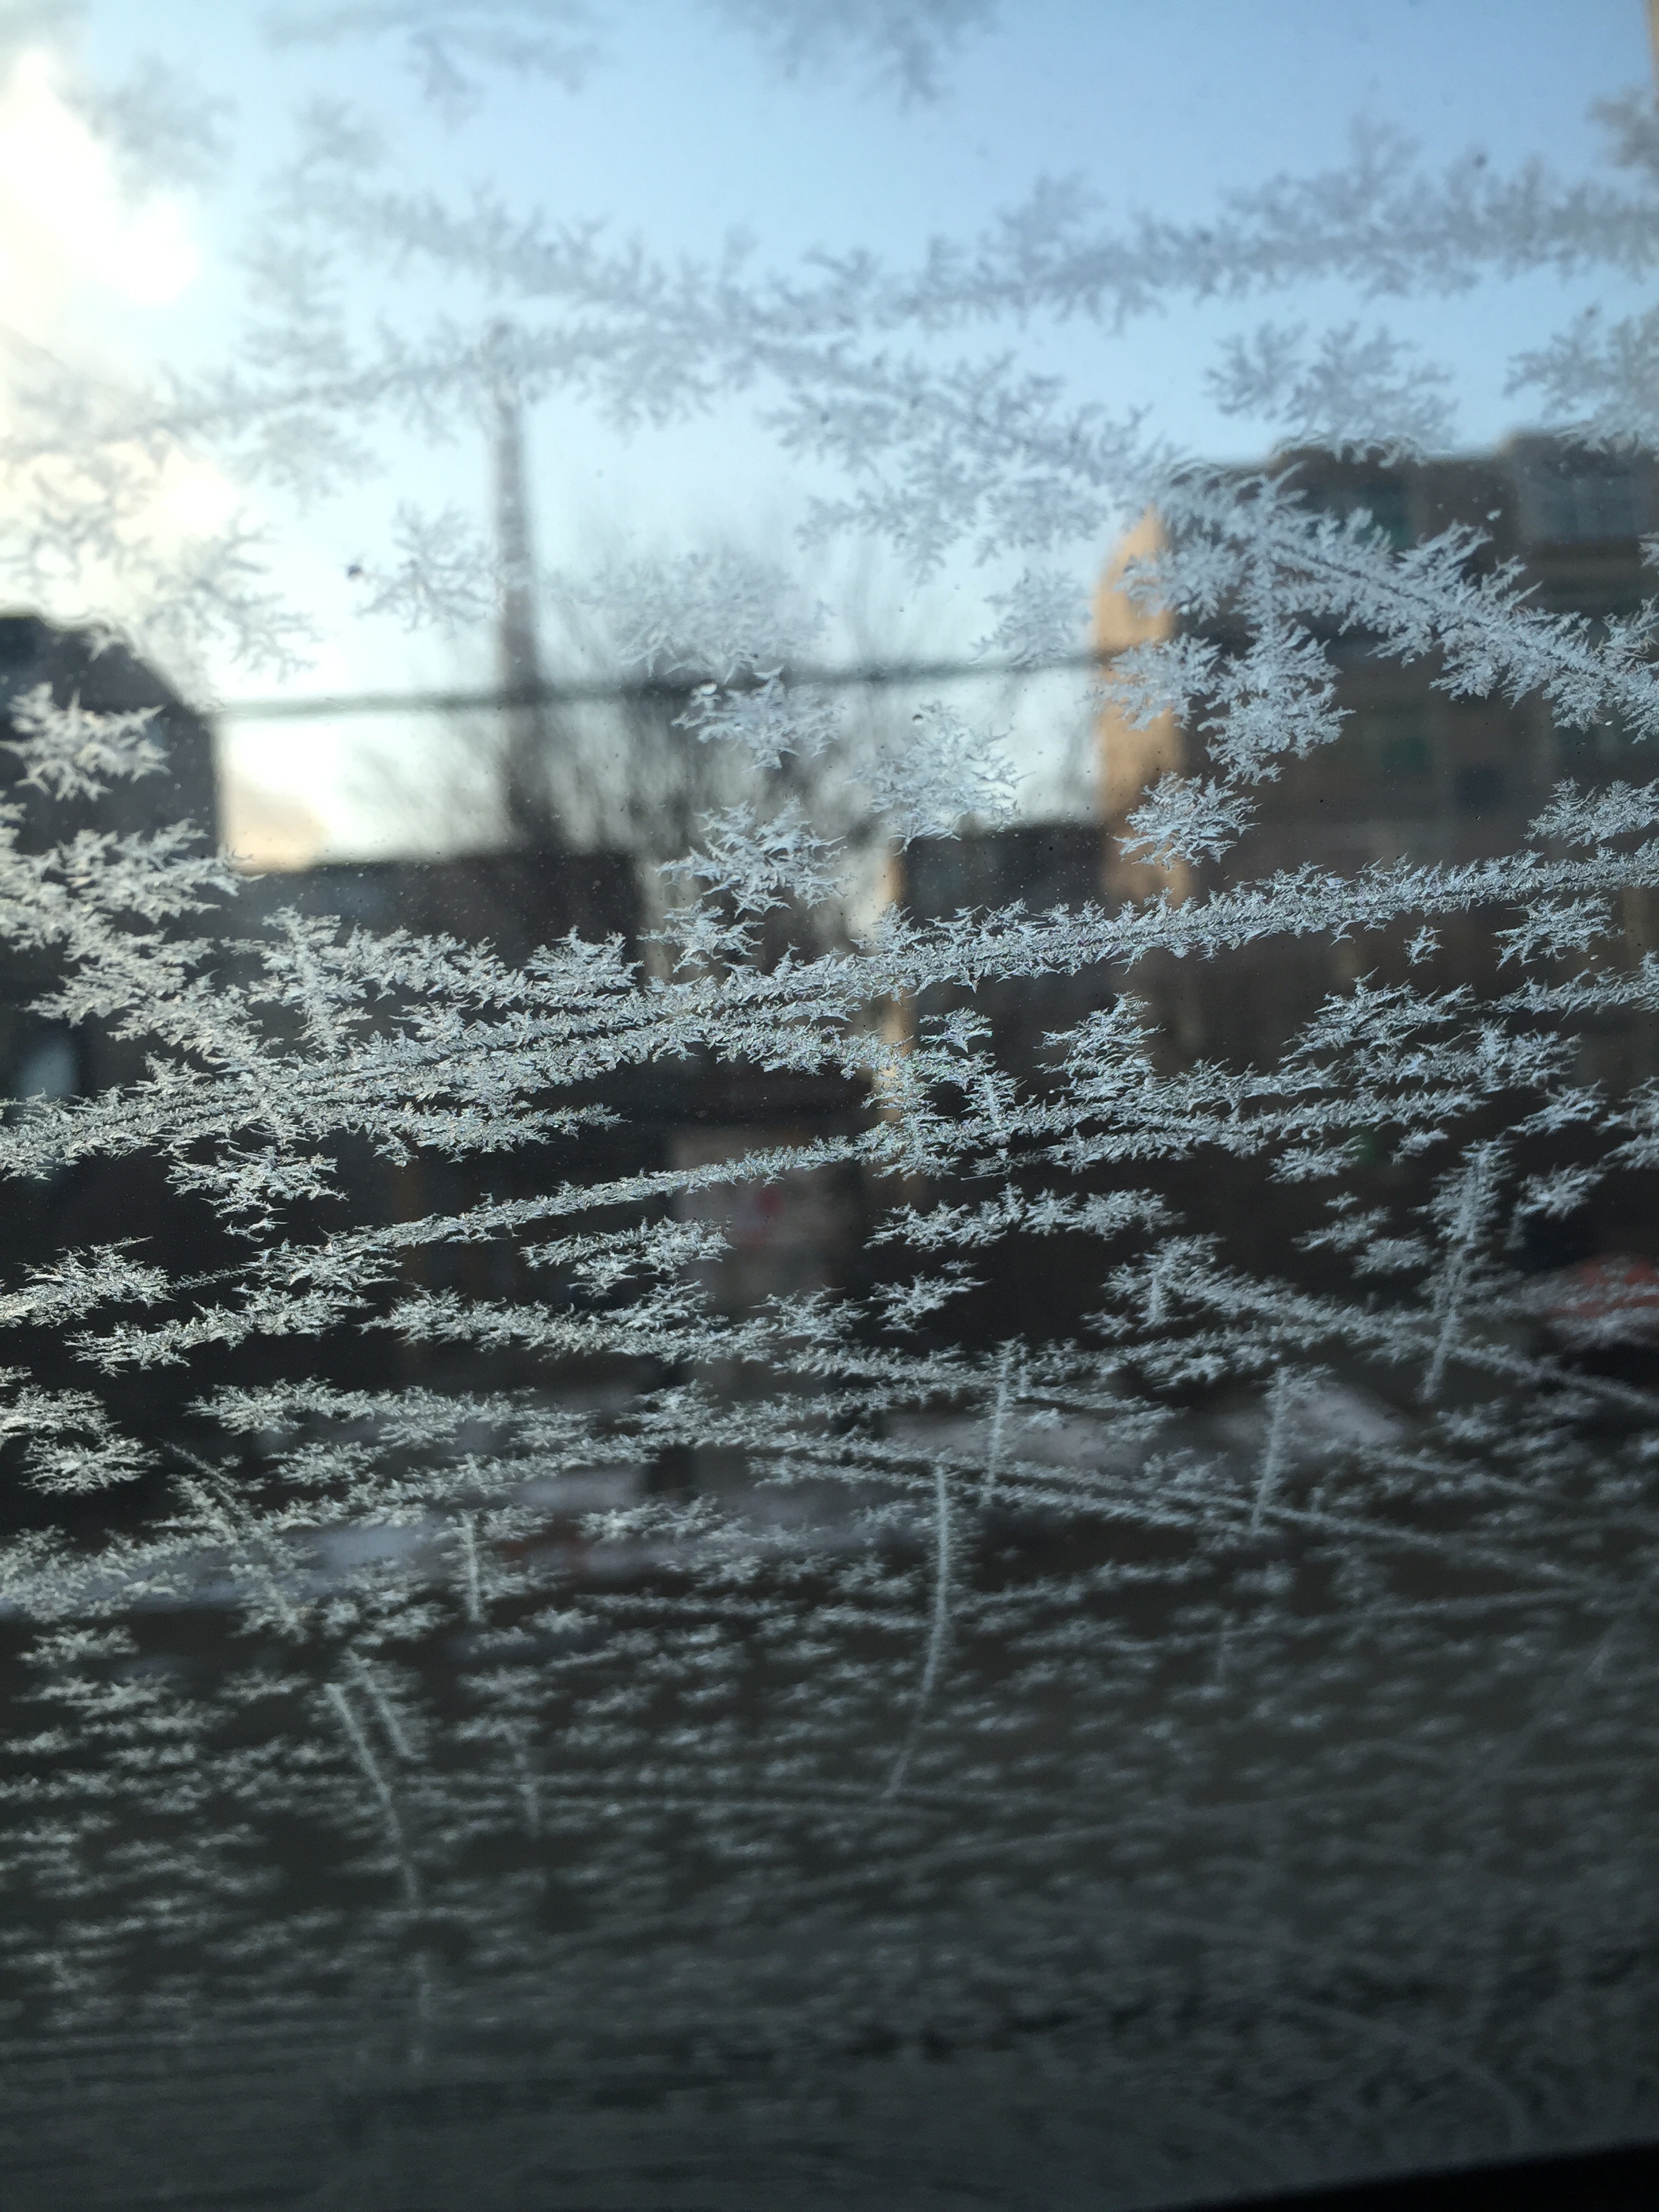
snow, winter, cloud, sunlight, morning, wave, glass, frost, reflection, atmospheric phenomenon